Andrei Zhdanov

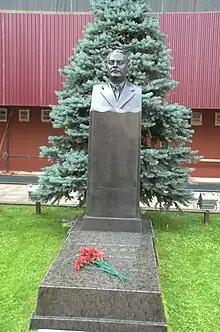
Zhdanov's tomb in the Kremlin Wall Necropolis

In June 1948, Stalin sent Zhdanov to the Cominform meeting in Bucharest. Its purpose was to condemn Yugoslavia, but Zhdanov took a more restrained line than his co-delegate and rival, Georgy Malenkov. That infuriated Stalin, who removed Zhdanov from all his posts and replaced him with Malenkov. Zhdanov was soon transferred to a sanatorium.